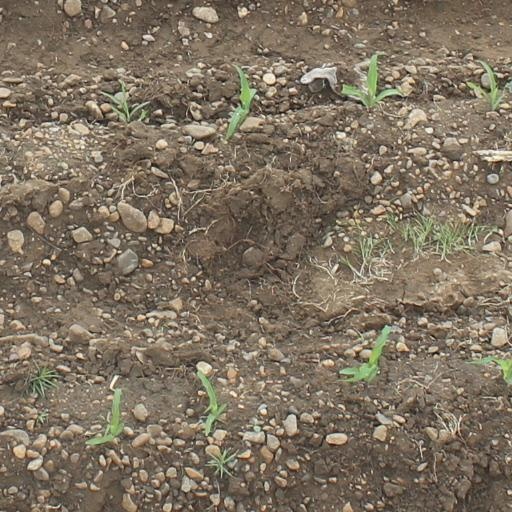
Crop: maize; corn